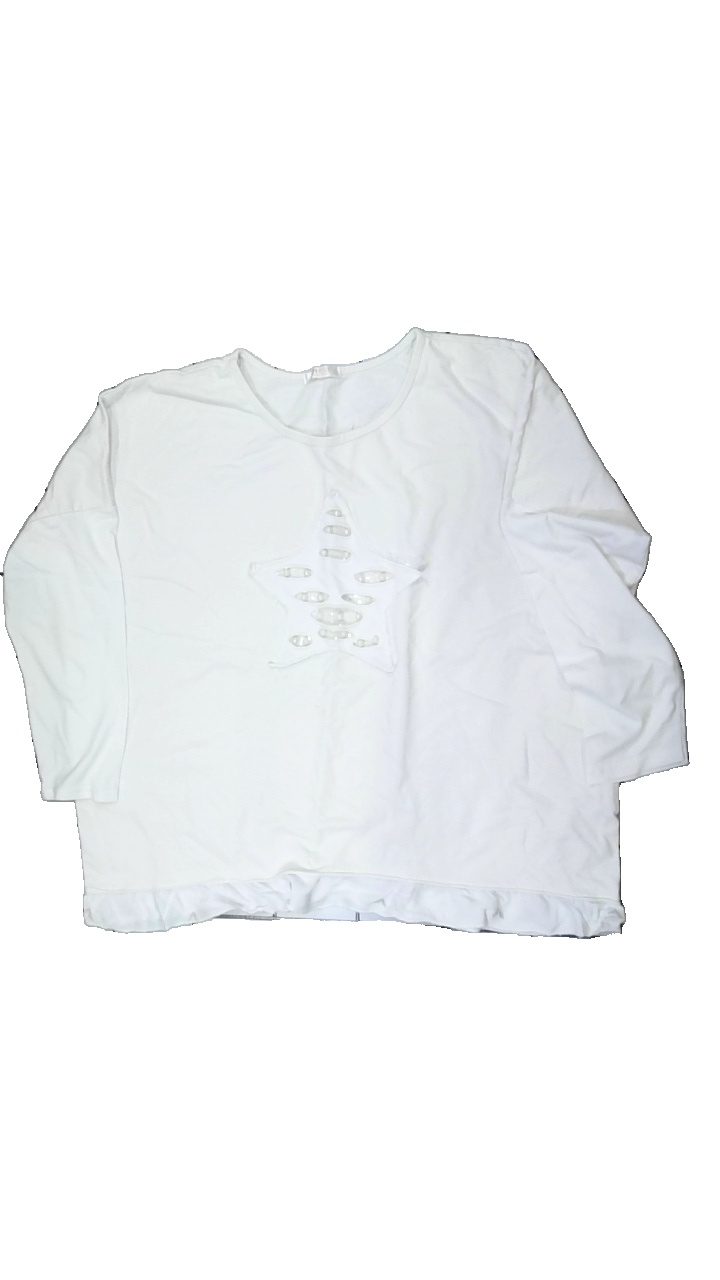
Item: Sweater (Ladies)
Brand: Mirelle
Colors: White
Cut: Regular, C-collar
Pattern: Other
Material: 100% cotton
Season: All
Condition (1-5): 3
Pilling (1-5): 3
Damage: staines
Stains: Major
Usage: Export
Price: <50